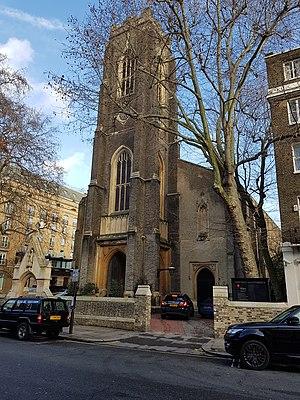
Eglise Saint-Paul, Knightsbridge, Londres.
Knightsbridge est un quartier situé dans le centre de Londres.